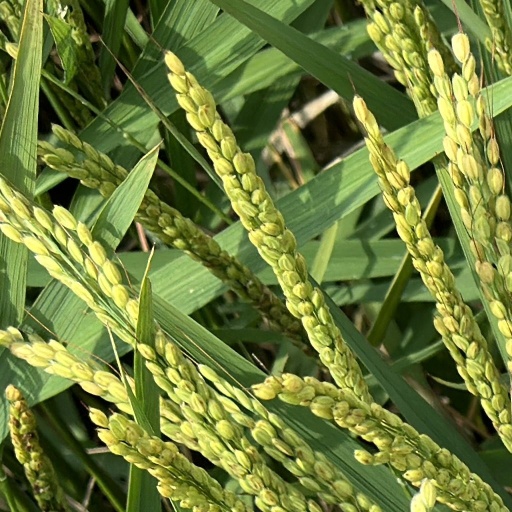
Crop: rice